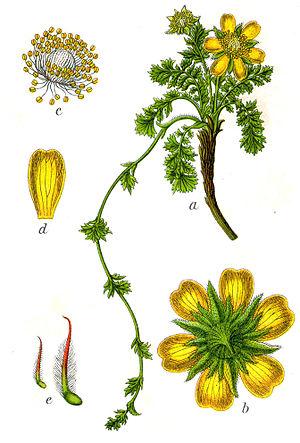
Geum reptans, la benoîte rampante ou benoite rampante, est une plante vivace rhizomateuse formant de longs stolons, de la famille des Rosaceae, originaire des Alpes, des Carpates et des Balkans.